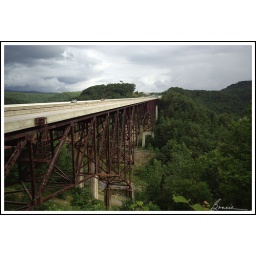
A bridge on I-77 in West Virginia. The clouds were threatening but we did not drive through rain!